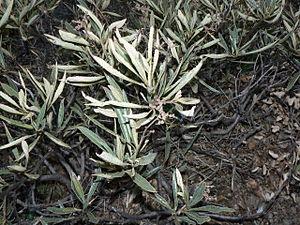
Eriodictyon californicum est une plante arbustive de la famille des Hydrophyllaceae. Elle est aussi connue sous le nom de Yerba Santa, Mountain Balm et Bear's Weed.